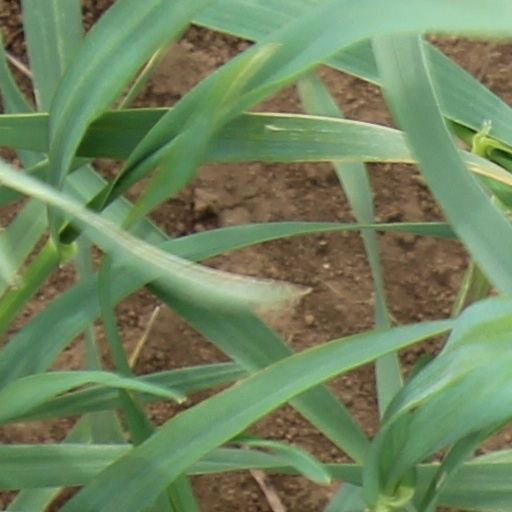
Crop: wheat